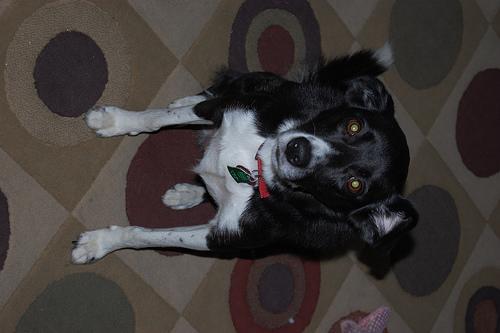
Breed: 2594-n000109-Border_collie